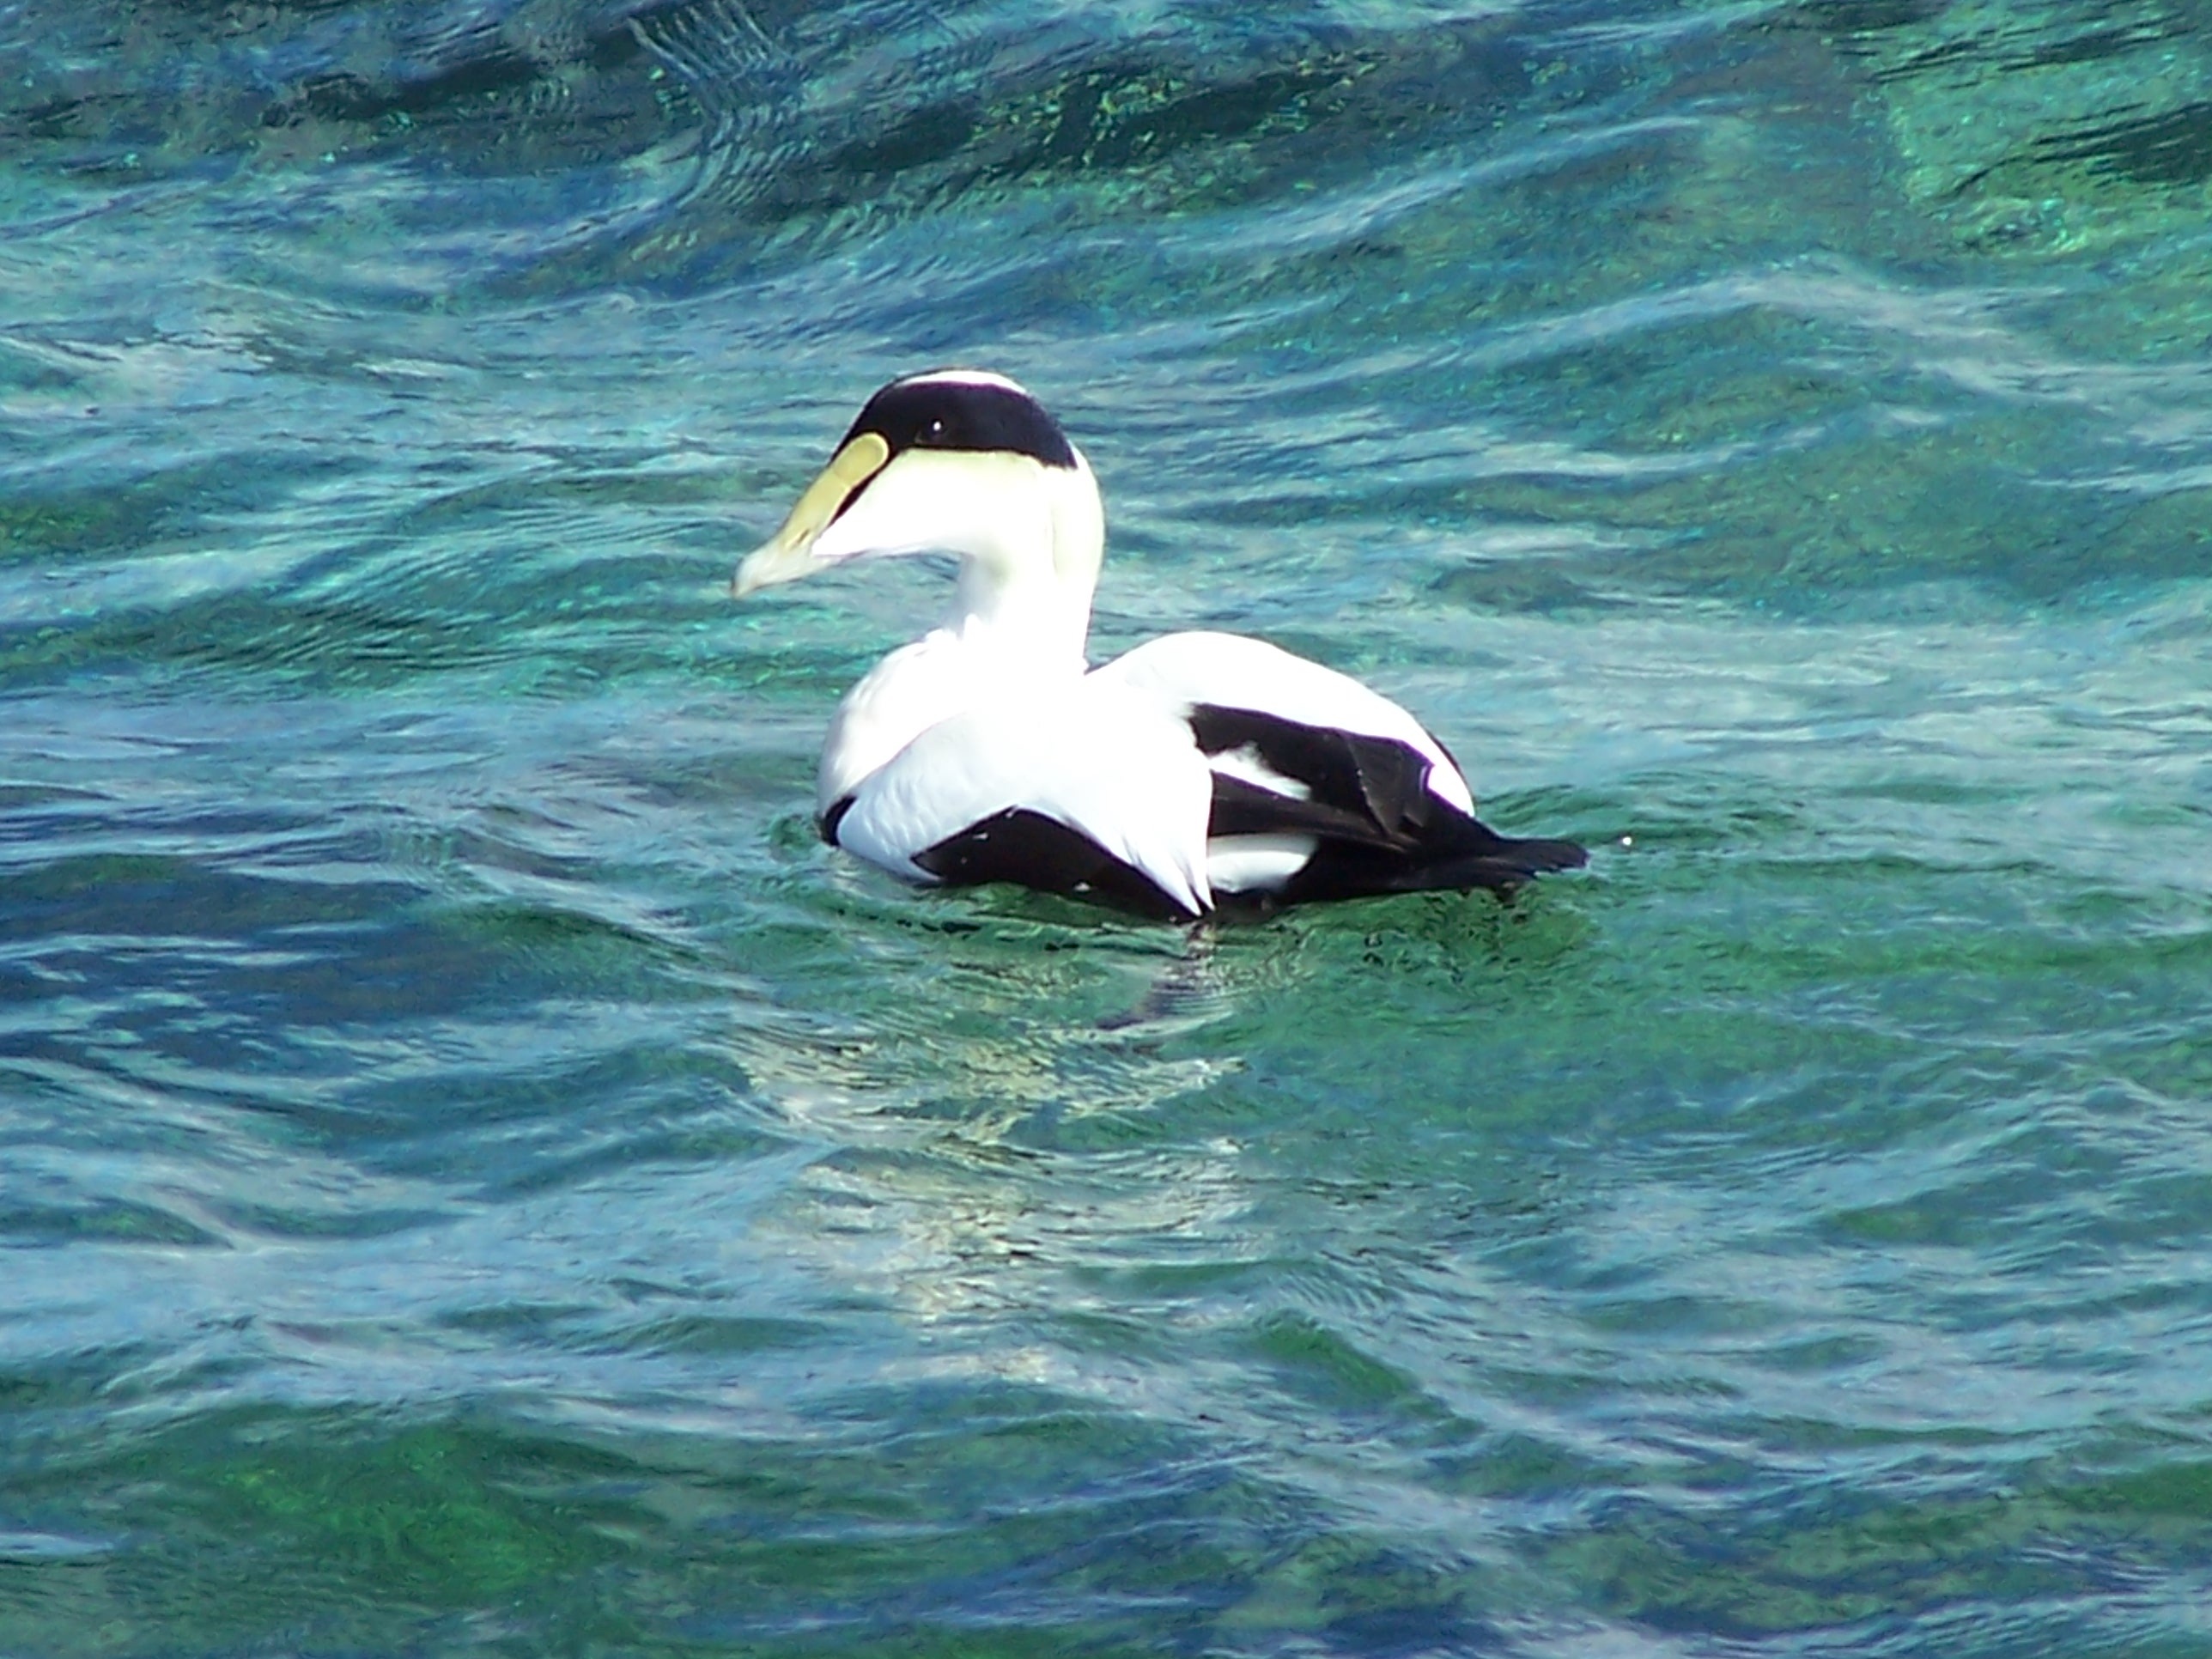
sea, water, nature, bird, seabird, beak, fauna, duck, vertebrate, albatross, water bird